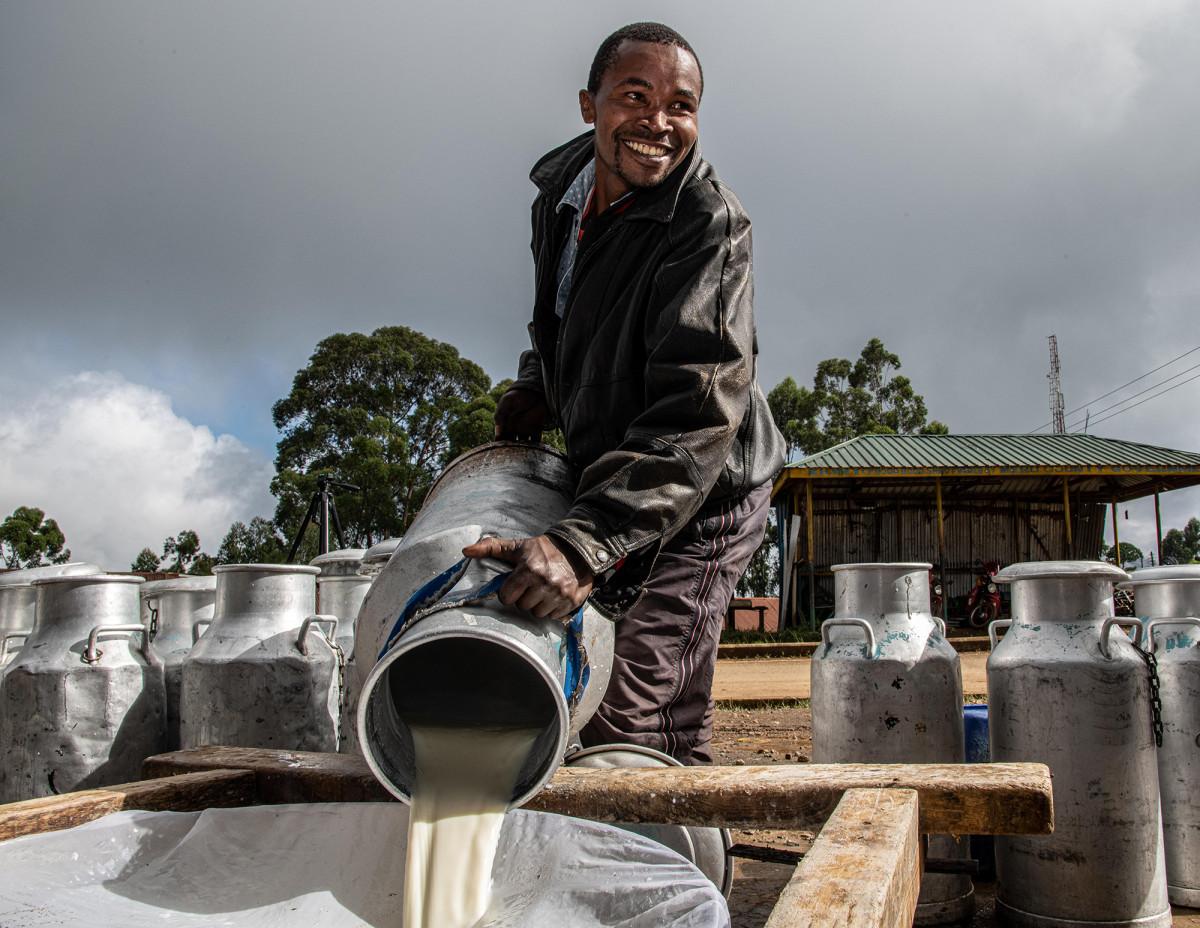
Haya ni maziwa kutoka kwa wakulima,wakulima huleta maziwa yao huku ili kupata pesa zao,hii husaidia katika kujitosheleza kwa maisha ya kila siku na kukimu mahitaji ya ng'ombe wao.